Be Kind Rewind

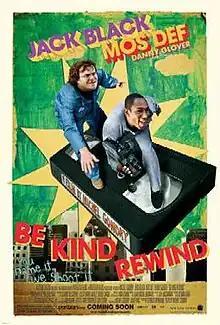
Theatrical release poster

Be Kind Rewind is a 2008 buddy comedy film written and directed by Michel Gondry and starring Jack Black, Mos Def, Danny Glover, Mia Farrow, and Melonie Diaz with supporting roles done by Chandler Parker, Irv Gooch, Arjay Smith, Marcus Carl Franklin, Blake Hightower, and Amir Ali Said. It tells the story of an employee at the titular VHS rental store and his conspiracy theorist friend, who work to recreate the rental store's film inventory after they were accidentally erased when the latter got himself magnetized while the proprietor was away. The film first appeared on January 20, 2008, at the 2008 Sundance Film Festival. It was later shown at the Berlin International Film Festival. The film opened on February 22, 2008, in the United Kingdom and in North America.